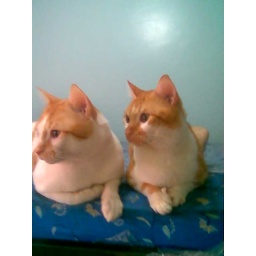
Badong and Kiko .... Salvatorre and Francesco .... Dong and Coco ,,,, in complementary colors  of  blue and orange .....